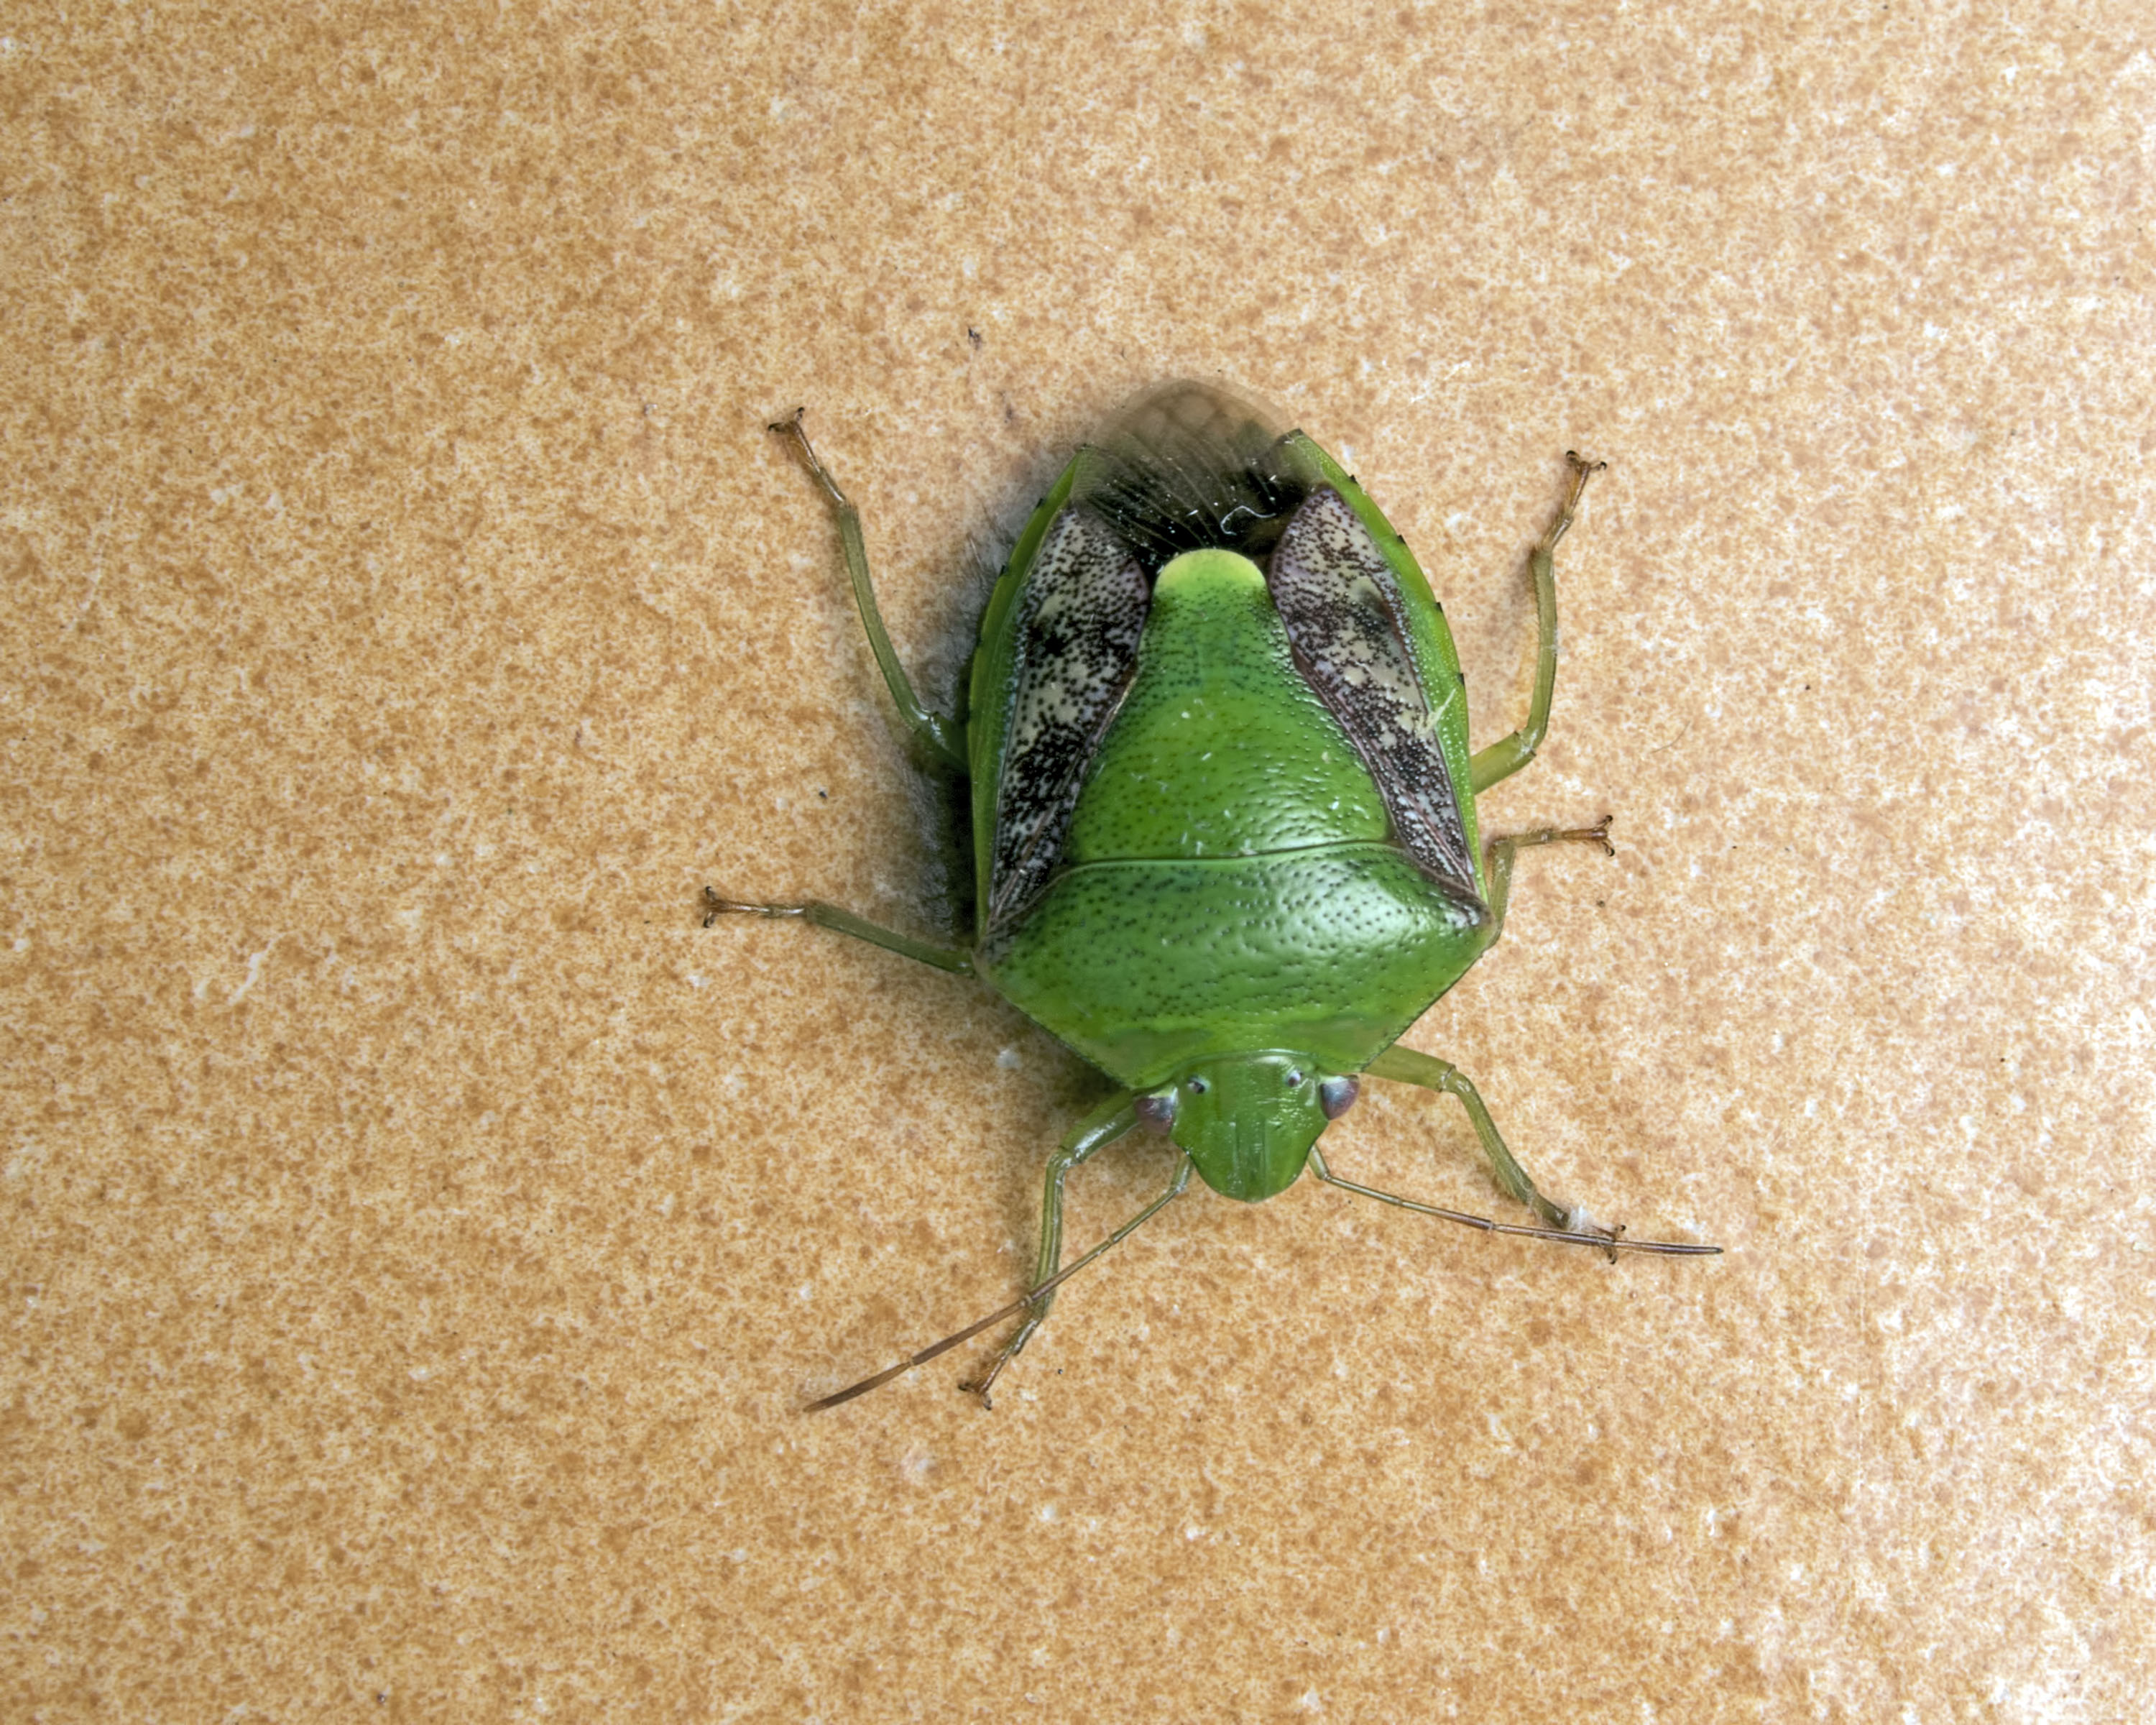
green, insect, fauna, invertebrate, close up, ariansuresh, otherextensiontube13mm, macro photography